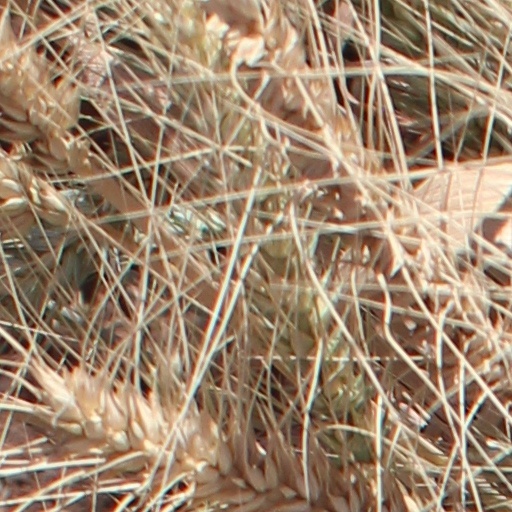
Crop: wheat